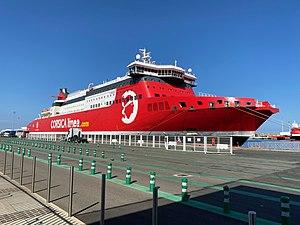
Navire A Nepita de la compagnie Corsica Linea à Bastia en juillet 2020.
A Nepita est un navire mixte exploité par la compagnie française Corsica Linea. Construit de 1999 à 2002 par les chantiers Howaldtswerke-Deutsche Werft de Kiel sous le nom de Superfast X, il était à l'origine affecté aux lignes de la compagnie grecque Superfast Ferries en mer du Nord. Vendu en 2007 à la SNCM, il était initialement prévu pour naviguer sur les lignes entre Marseille et la Corse sous le nom de Jean Nicoli mais ne sera jamais exploité par la compagnie française. Revendu en 2008 à la compagnie SeaFrance, il est rebaptisé SeaFrance Molière et navigue jusqu'en 2011 sur les lignes entre la France et le Royaume-Uni. Racheté l'année suivante par l'armateur LD Lines, il est affrété par la compagnie danoise DFDS Seaways qui l'emploie sur les mêmes lignes sous le nom de Dieppe Seaways. Vendu à la compagnie suédoise Stena Line en 2014, il intègre la flotte de l'armateur l'année suivante et prend le nom de Stena Superfast X pour assurer les lignes entre le Royaume-Uni et l'Irlande. Affrété à partir de février 2020 par la compagnie Corsica Linea, il navigue depuis le mois de juin sur les lignes entre Marseille et la Corse sous le nom de A Nepita.